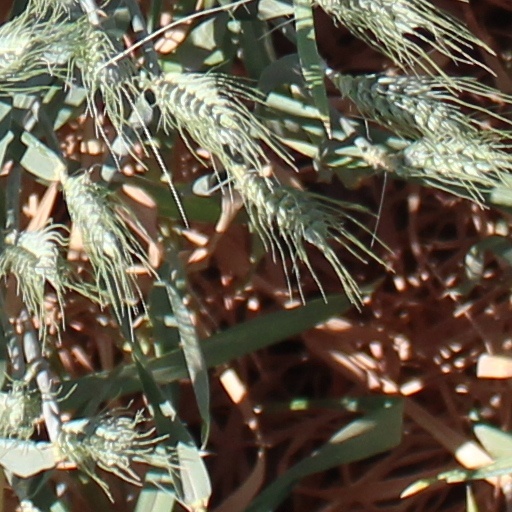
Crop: wheat